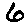
Label: 6